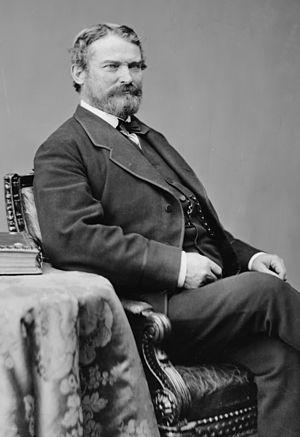
Le Wisconsin élit deux membres du Sénat des États-Unis : un sénateur de classe 1 et un sénateur de classe 3.
James Rood Doolittle est un homme politique américain, sénateur du Wisconsin au Congrès des États-Unis de 1857 à 1869.